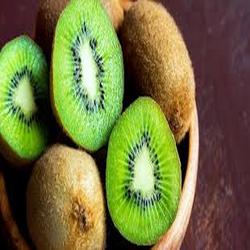
Label: Kiwi